John Bingham, 7th Earl of Lucan

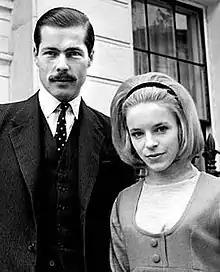
Lucan with his wife, Veronica, in 1963

Richard John Bingham, 7th Earl of Lucan (born 18 December 1934 – disappeared 8 November 1974, declared dead 27 October 1999), commonly known as Lord Lucan, was a British peer and gambler who vanished in 1974 after being suspected of killing his children's nanny and attempting to murder his wife.